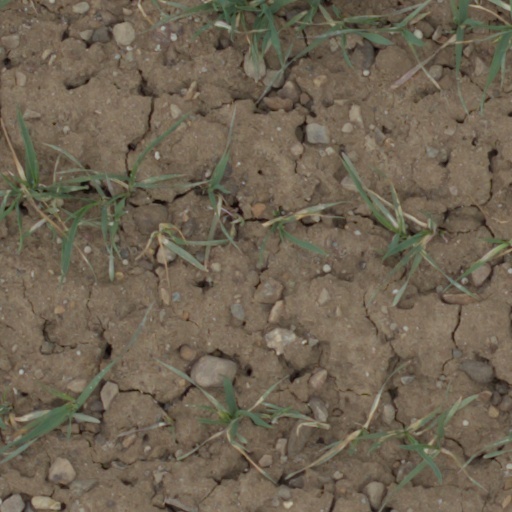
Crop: wheat